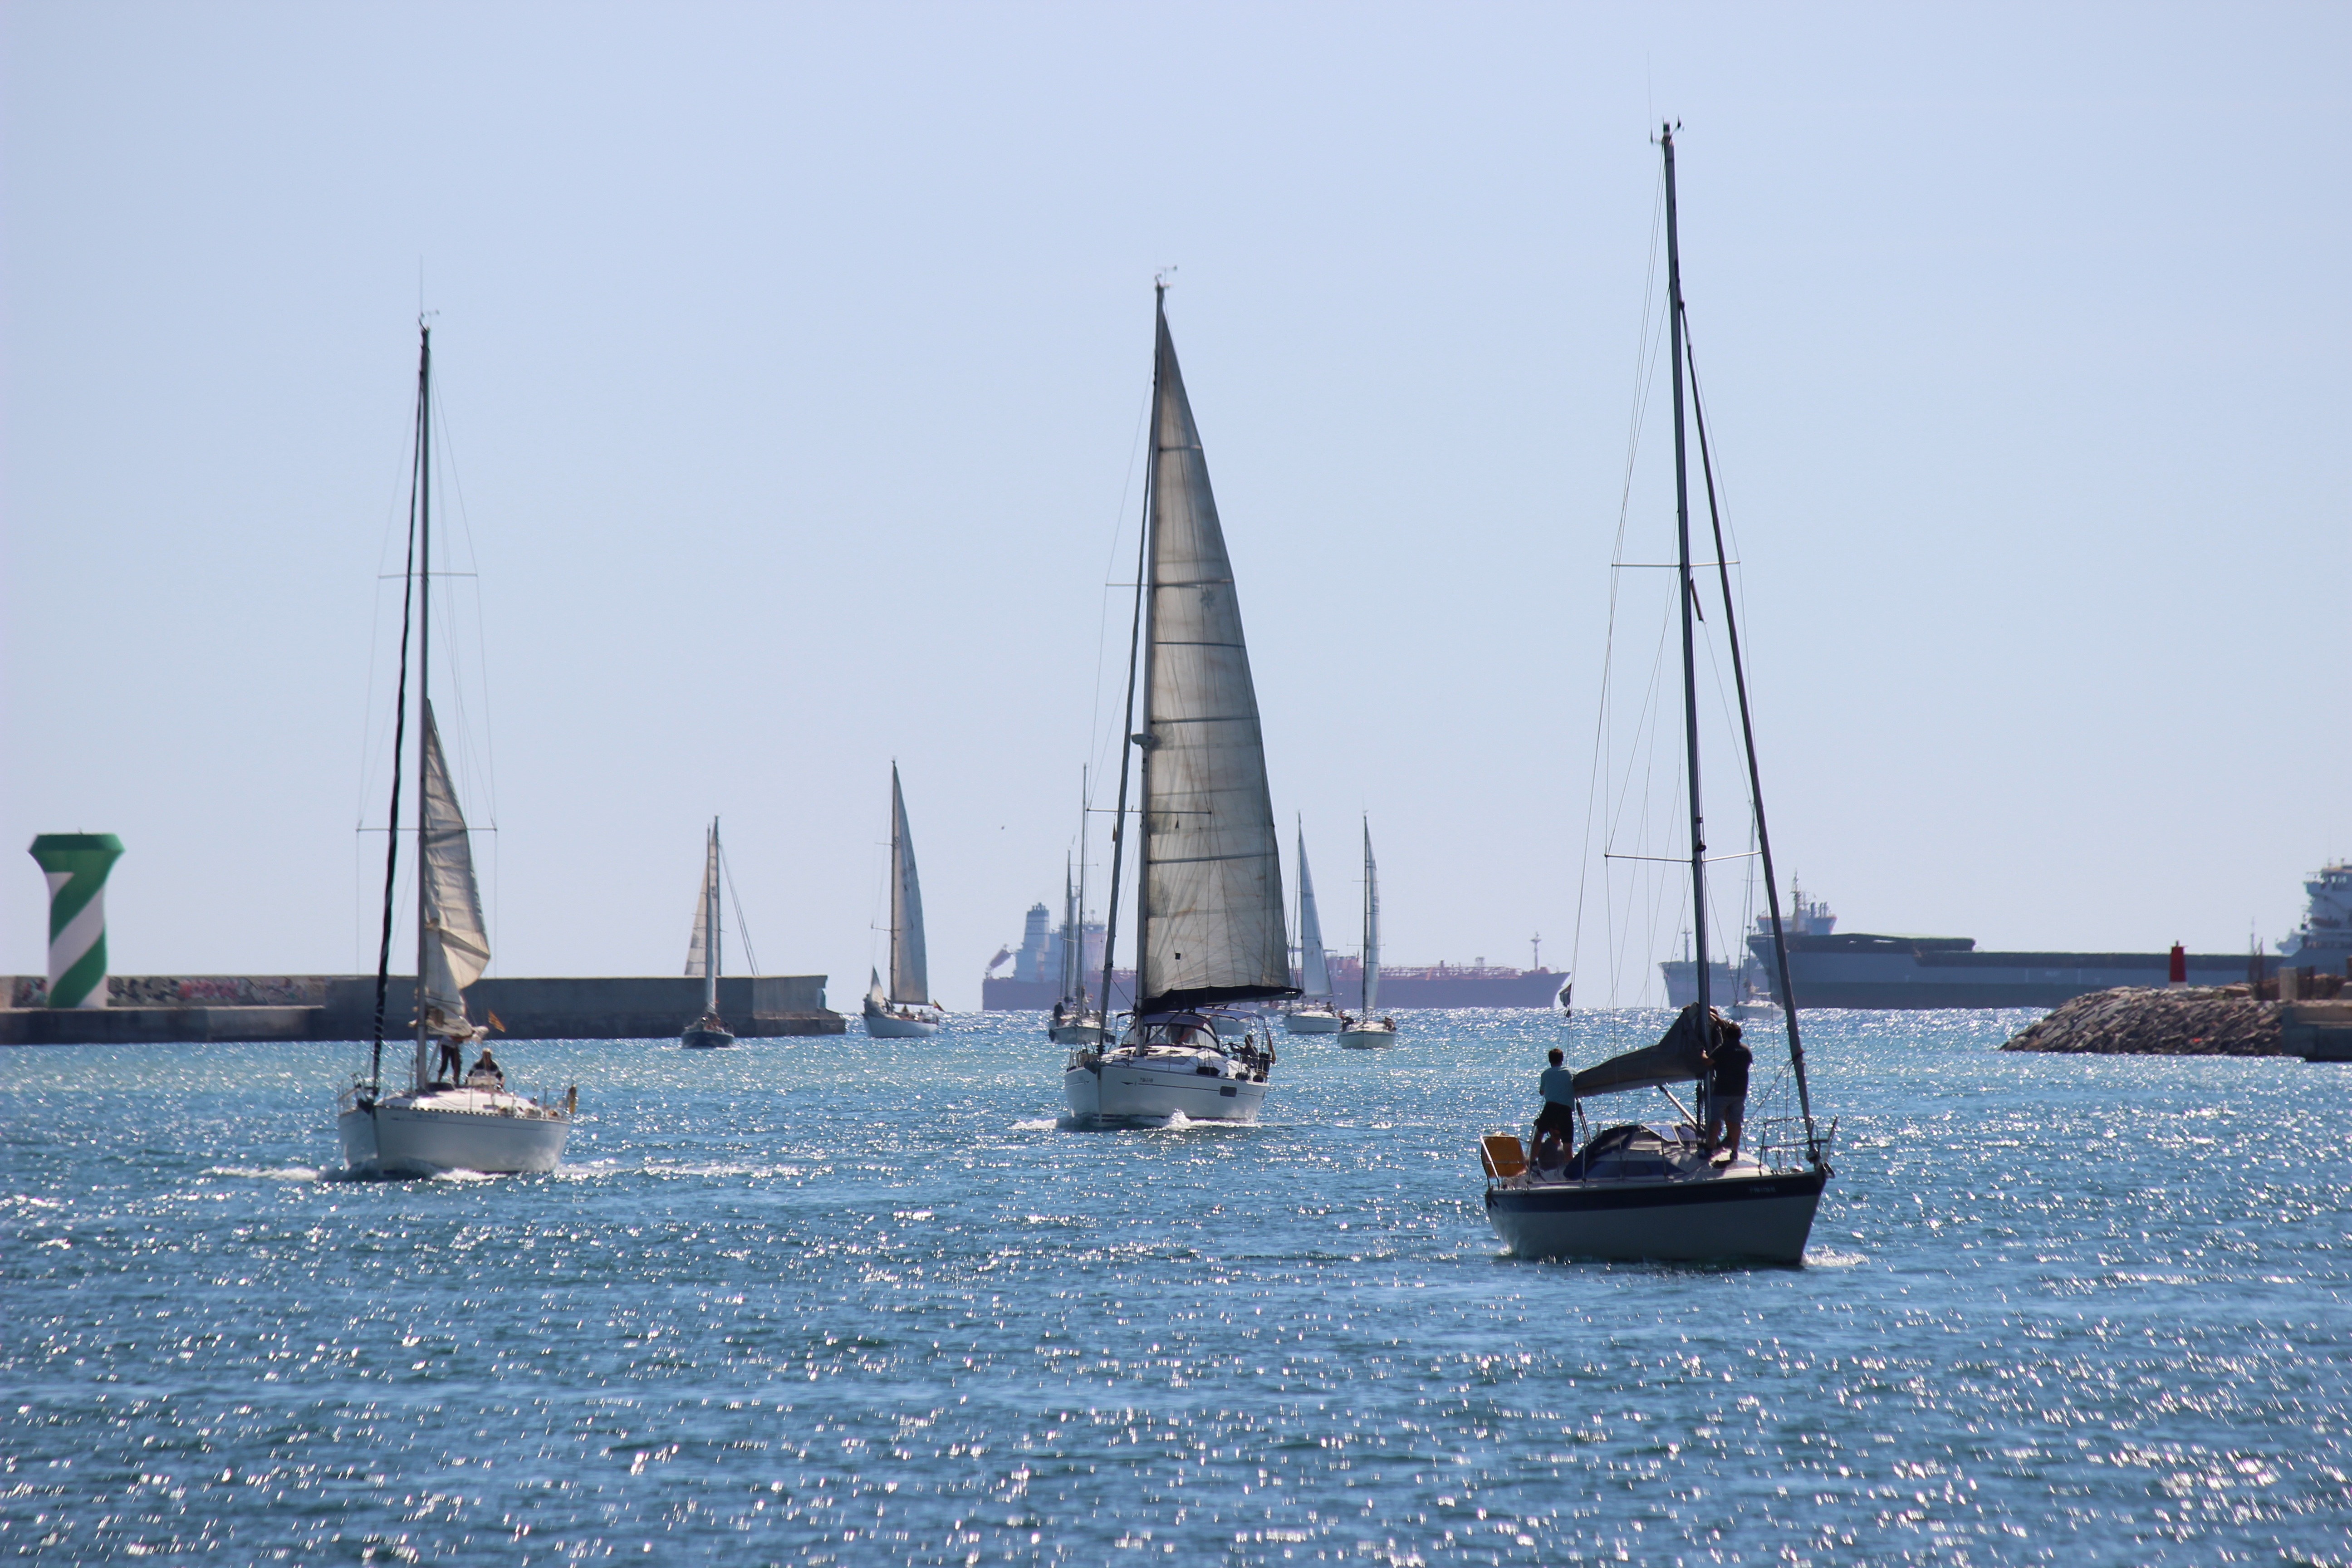
sea, water, nature, sky, boat, summer, vacation, travel, vehicle, mast, sailing, yacht, holiday, bay, port, tourism, sailboat, nautical, sports, ships, sail, watercraft, schooner, windjammer, yachting, sailing ship, yacht racing, windsports, dinghy sailing, sailboat racing